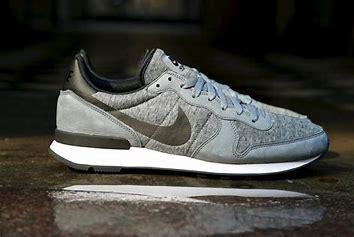
Brand: Nike
Model: Internationalist